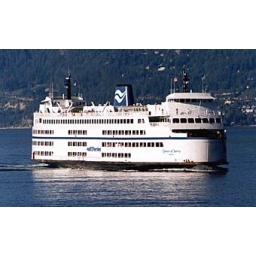
Ok -- so far this is the biggest boat that I've steered -- she carries over three hundred cars --